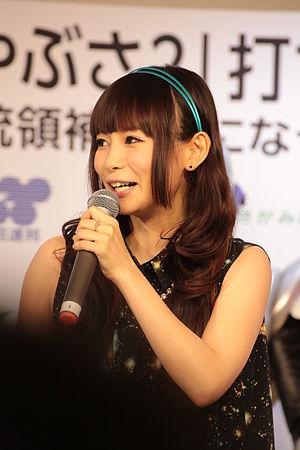
Shōko Nakagawa, de son vrai nom Shiyōko Nakagawa, surnommée Shokotan, est une chanteuse, actrice, tarento, seiyū, mangaka, et idole japonaise ayant débuté en 2001. Elle est aussi connue pour son attirance pour la "culture otaku", le cosplay, les chats, et son blog très visité. Otaku reconnue, une grande partie de sa carrière est consacré au anisong. En 2010, elle chante le générique d'ouverture de Seikimatsu Occult Gakuin, Flying Humanoid. En 2014, elle a fait partie des invités les plus attendus du 15ᵉ impact de Japan Expo. Au Japon, elle anime chaque semaine différentes émissions de télévision comme Pokémon Get TV.